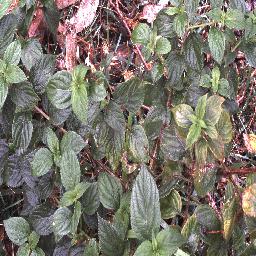
Label: lantana